Slag (welding)

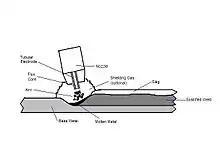
Flux-core arc welding process, showing slag

It is possible for areas of slag to become embedded within the solidified metal, if it did not float to the top of the molten metal for some reason. These are called inclusions and are a form of welding defect. Inclusions may be visible on the surface after cleaning, or may be completely contained within the metal, in that case they can only be detected on X-rays of the weld, requiring grinding or drilling to remove (followed by re-welding that section).